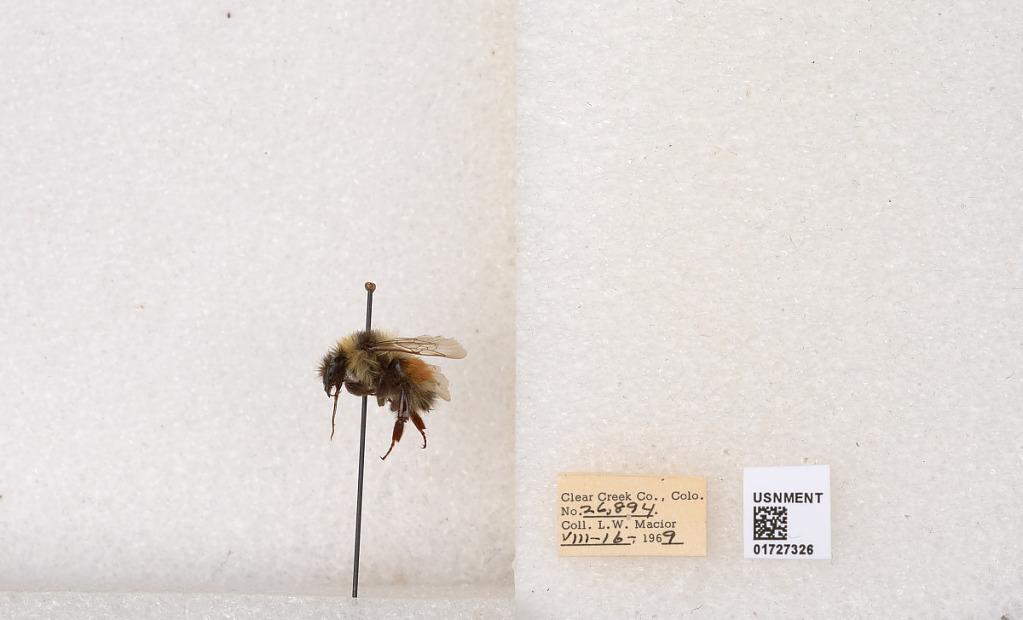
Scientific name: Bombus (Pyrobombus) sylvicola Kirby
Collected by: L. Macior
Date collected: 1969-8-16
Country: United States
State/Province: Colorado
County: Clear Creek
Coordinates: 39.7006, -105.694